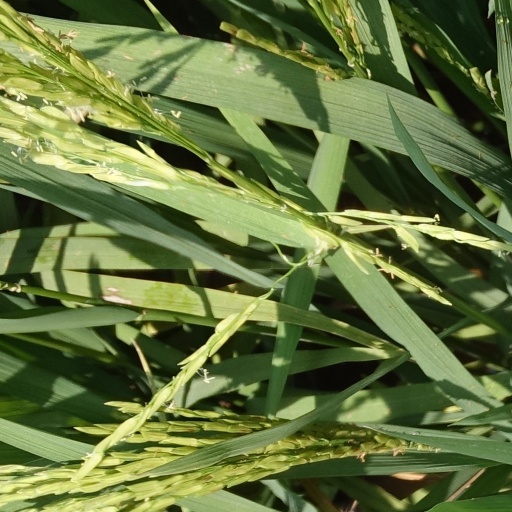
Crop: rice